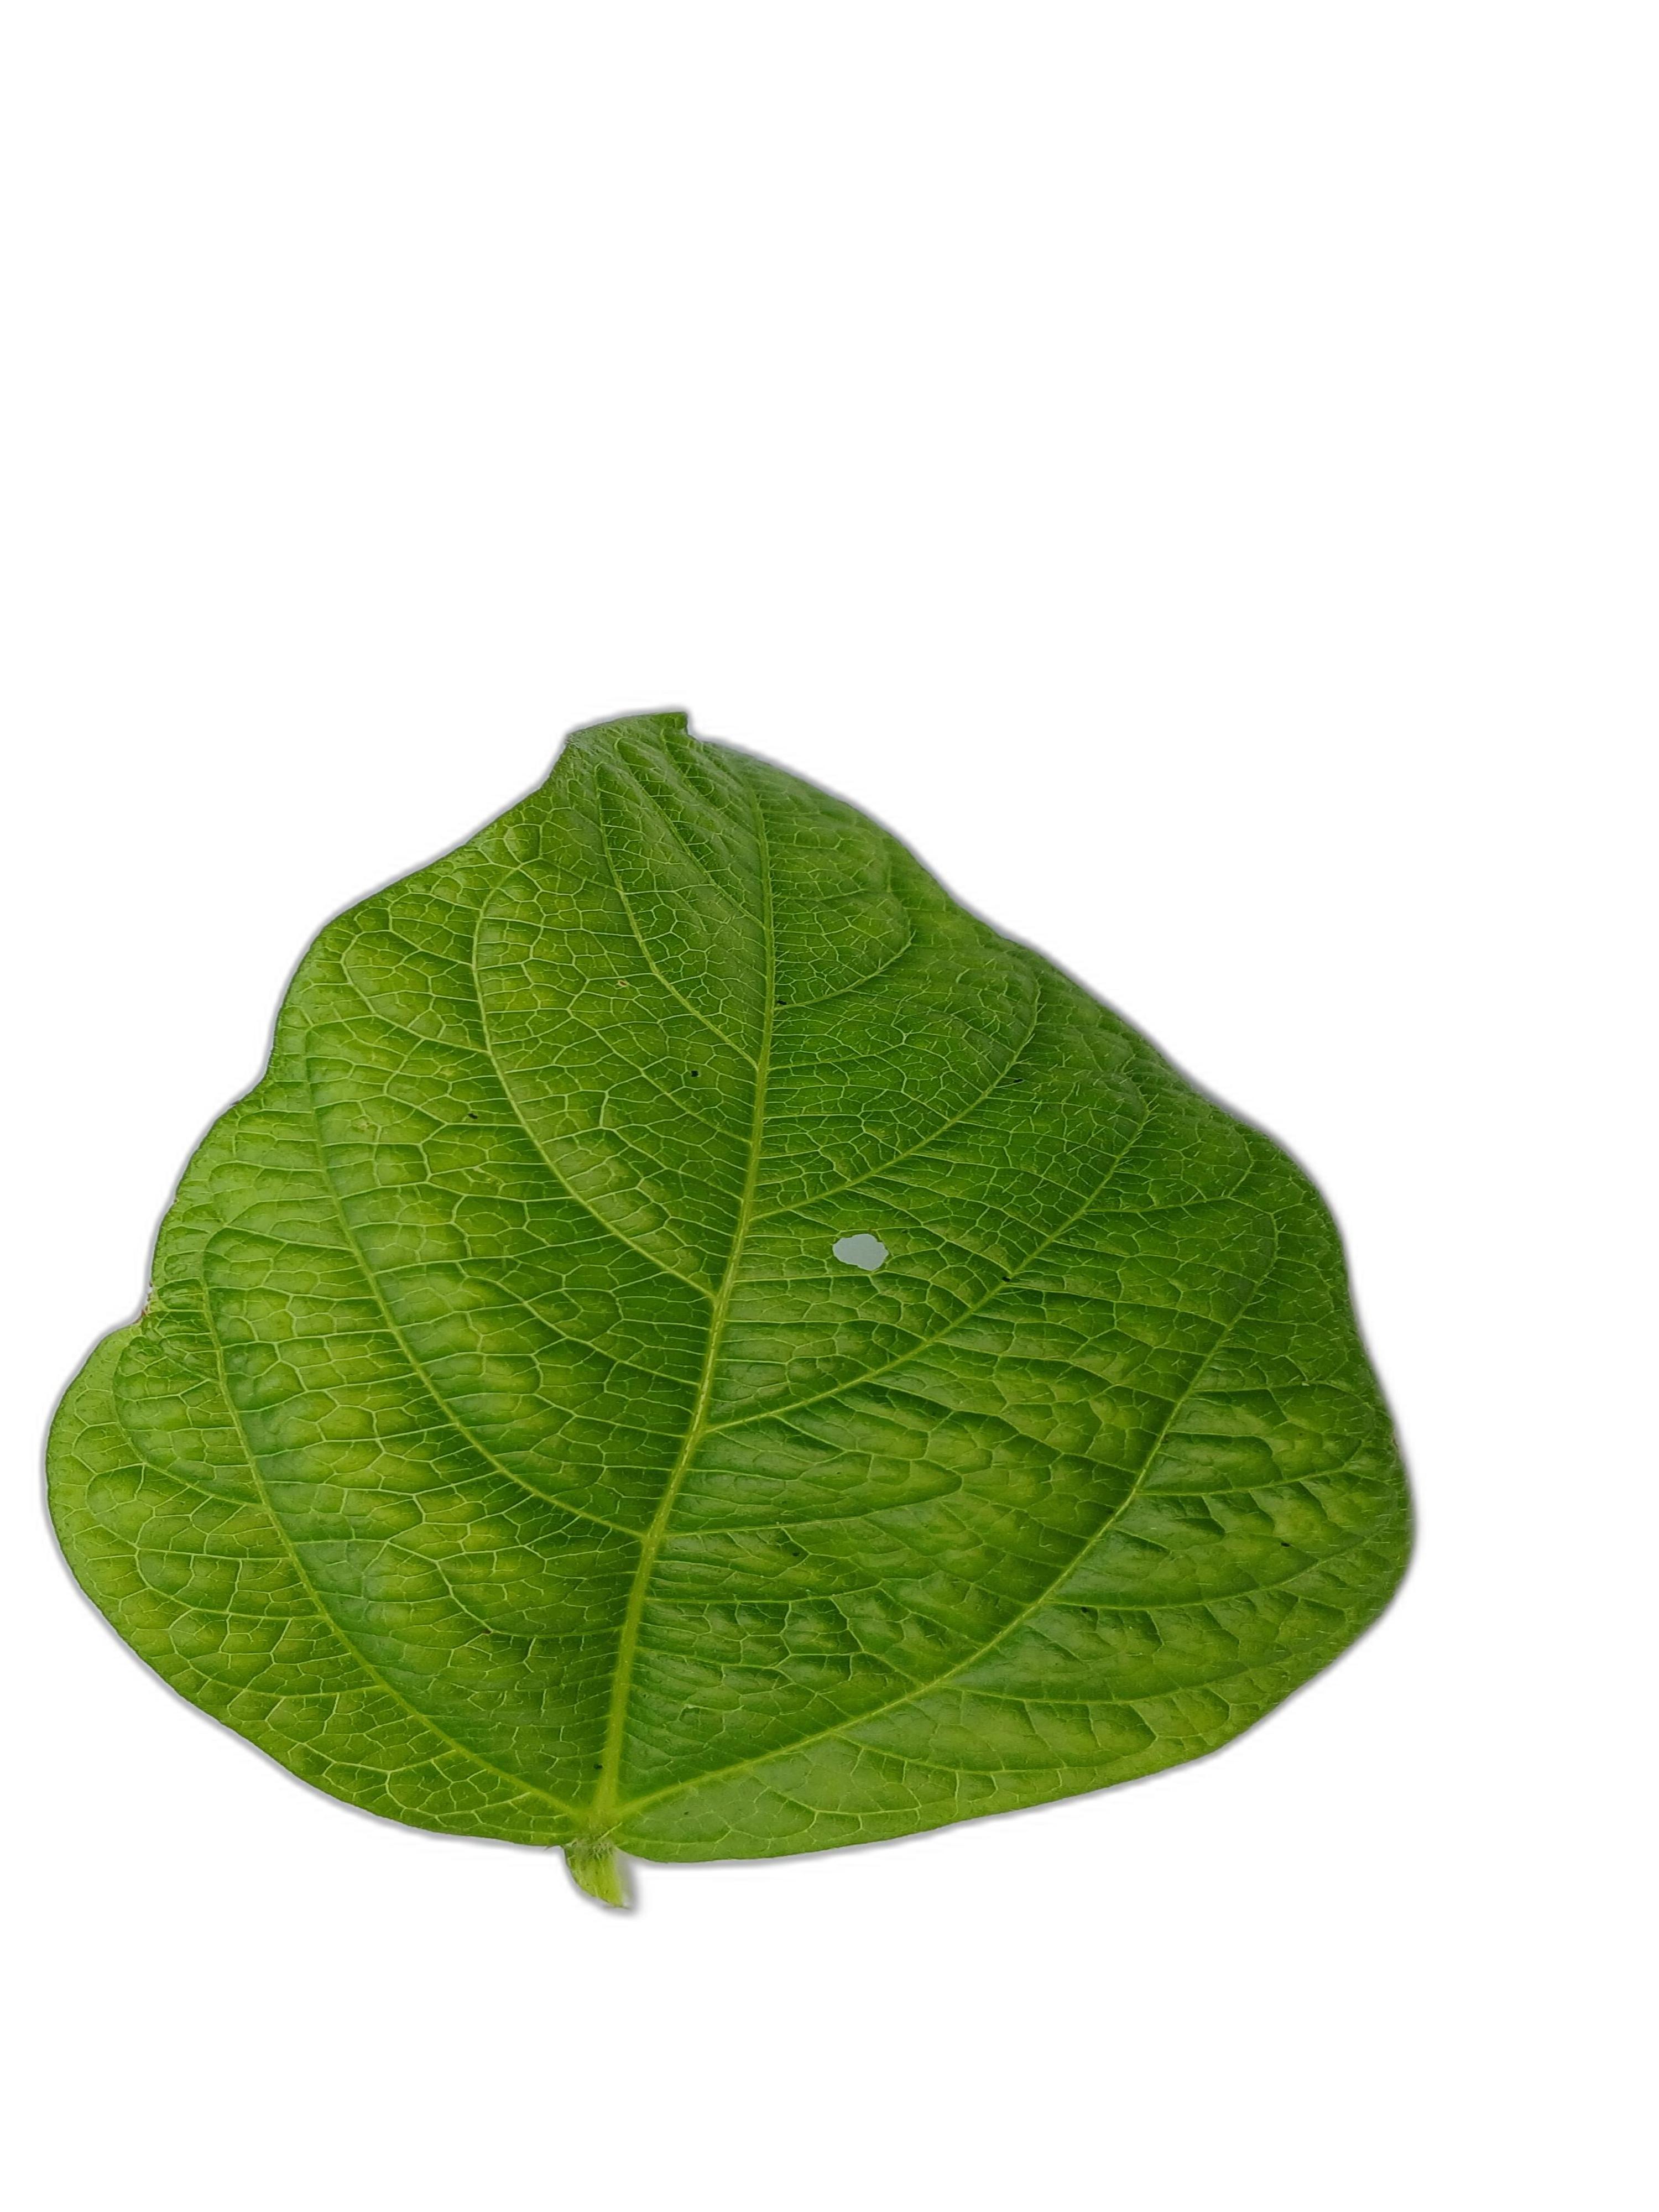
Label: Leaf Crinkle